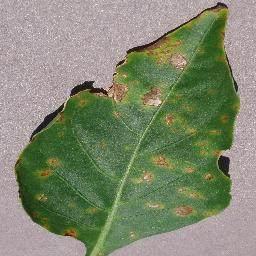
Label: Pepper,_bell___Bacterial_spot